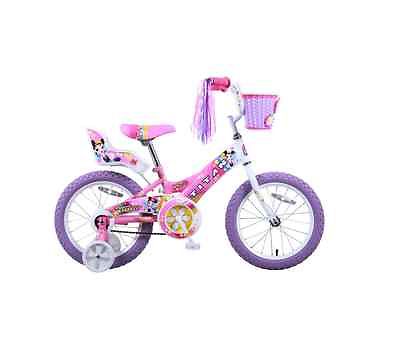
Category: bicycle